2015 Pan American Games

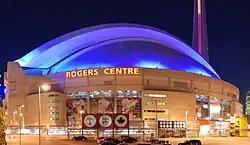
Rogers Centre (temporarily renamed Pan Am Dome for the duration of the Games) hosted the opening and closing ceremonies

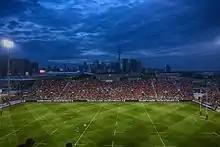
BMO Field (temporarily renamed Exhibition Stadium for the duration of the Games) staged the rugby sevens competition

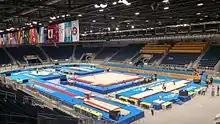
The Ricoh Coliseum (Toronto Coliseum), in Toronto, was the venue for the gymnastics competitions

The 2015 Pan American Games used a mixture of new venues and existing and temporary facilities, some of them in well-known locations such as Exhibition Place. After the Games, some of the new facilities will be reused in their games time form, while others will be resized. A total of 30 competition venues across 14 municipalities were used for competition. Ten of these venues were newly built, while fifteen were renovated to stage the games.